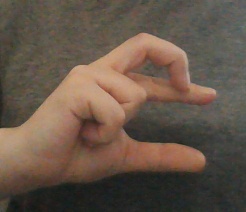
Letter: thal